The National (Wales)

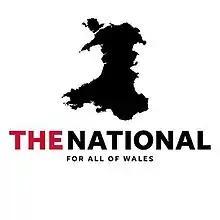

The National was a Welsh daily news website owned by Newsquest and compact newspaper. Gavin Thompson was the editor, while three journalists – audience and content editor Michael Sweet and reporter Gareth Axenderrie – have been taken on to work for the title; Rachel Nurse, another reporter, died in October 2021. Unlike the Scottish outlet of the same name, "The National" took no political stance and claimed to simply be "pro-Wales". It became a weekly newspaper from 17 April 2021, but ceased print in November of that year. Its closure was announced in August 2022, and the website was taken offline by the original operator.